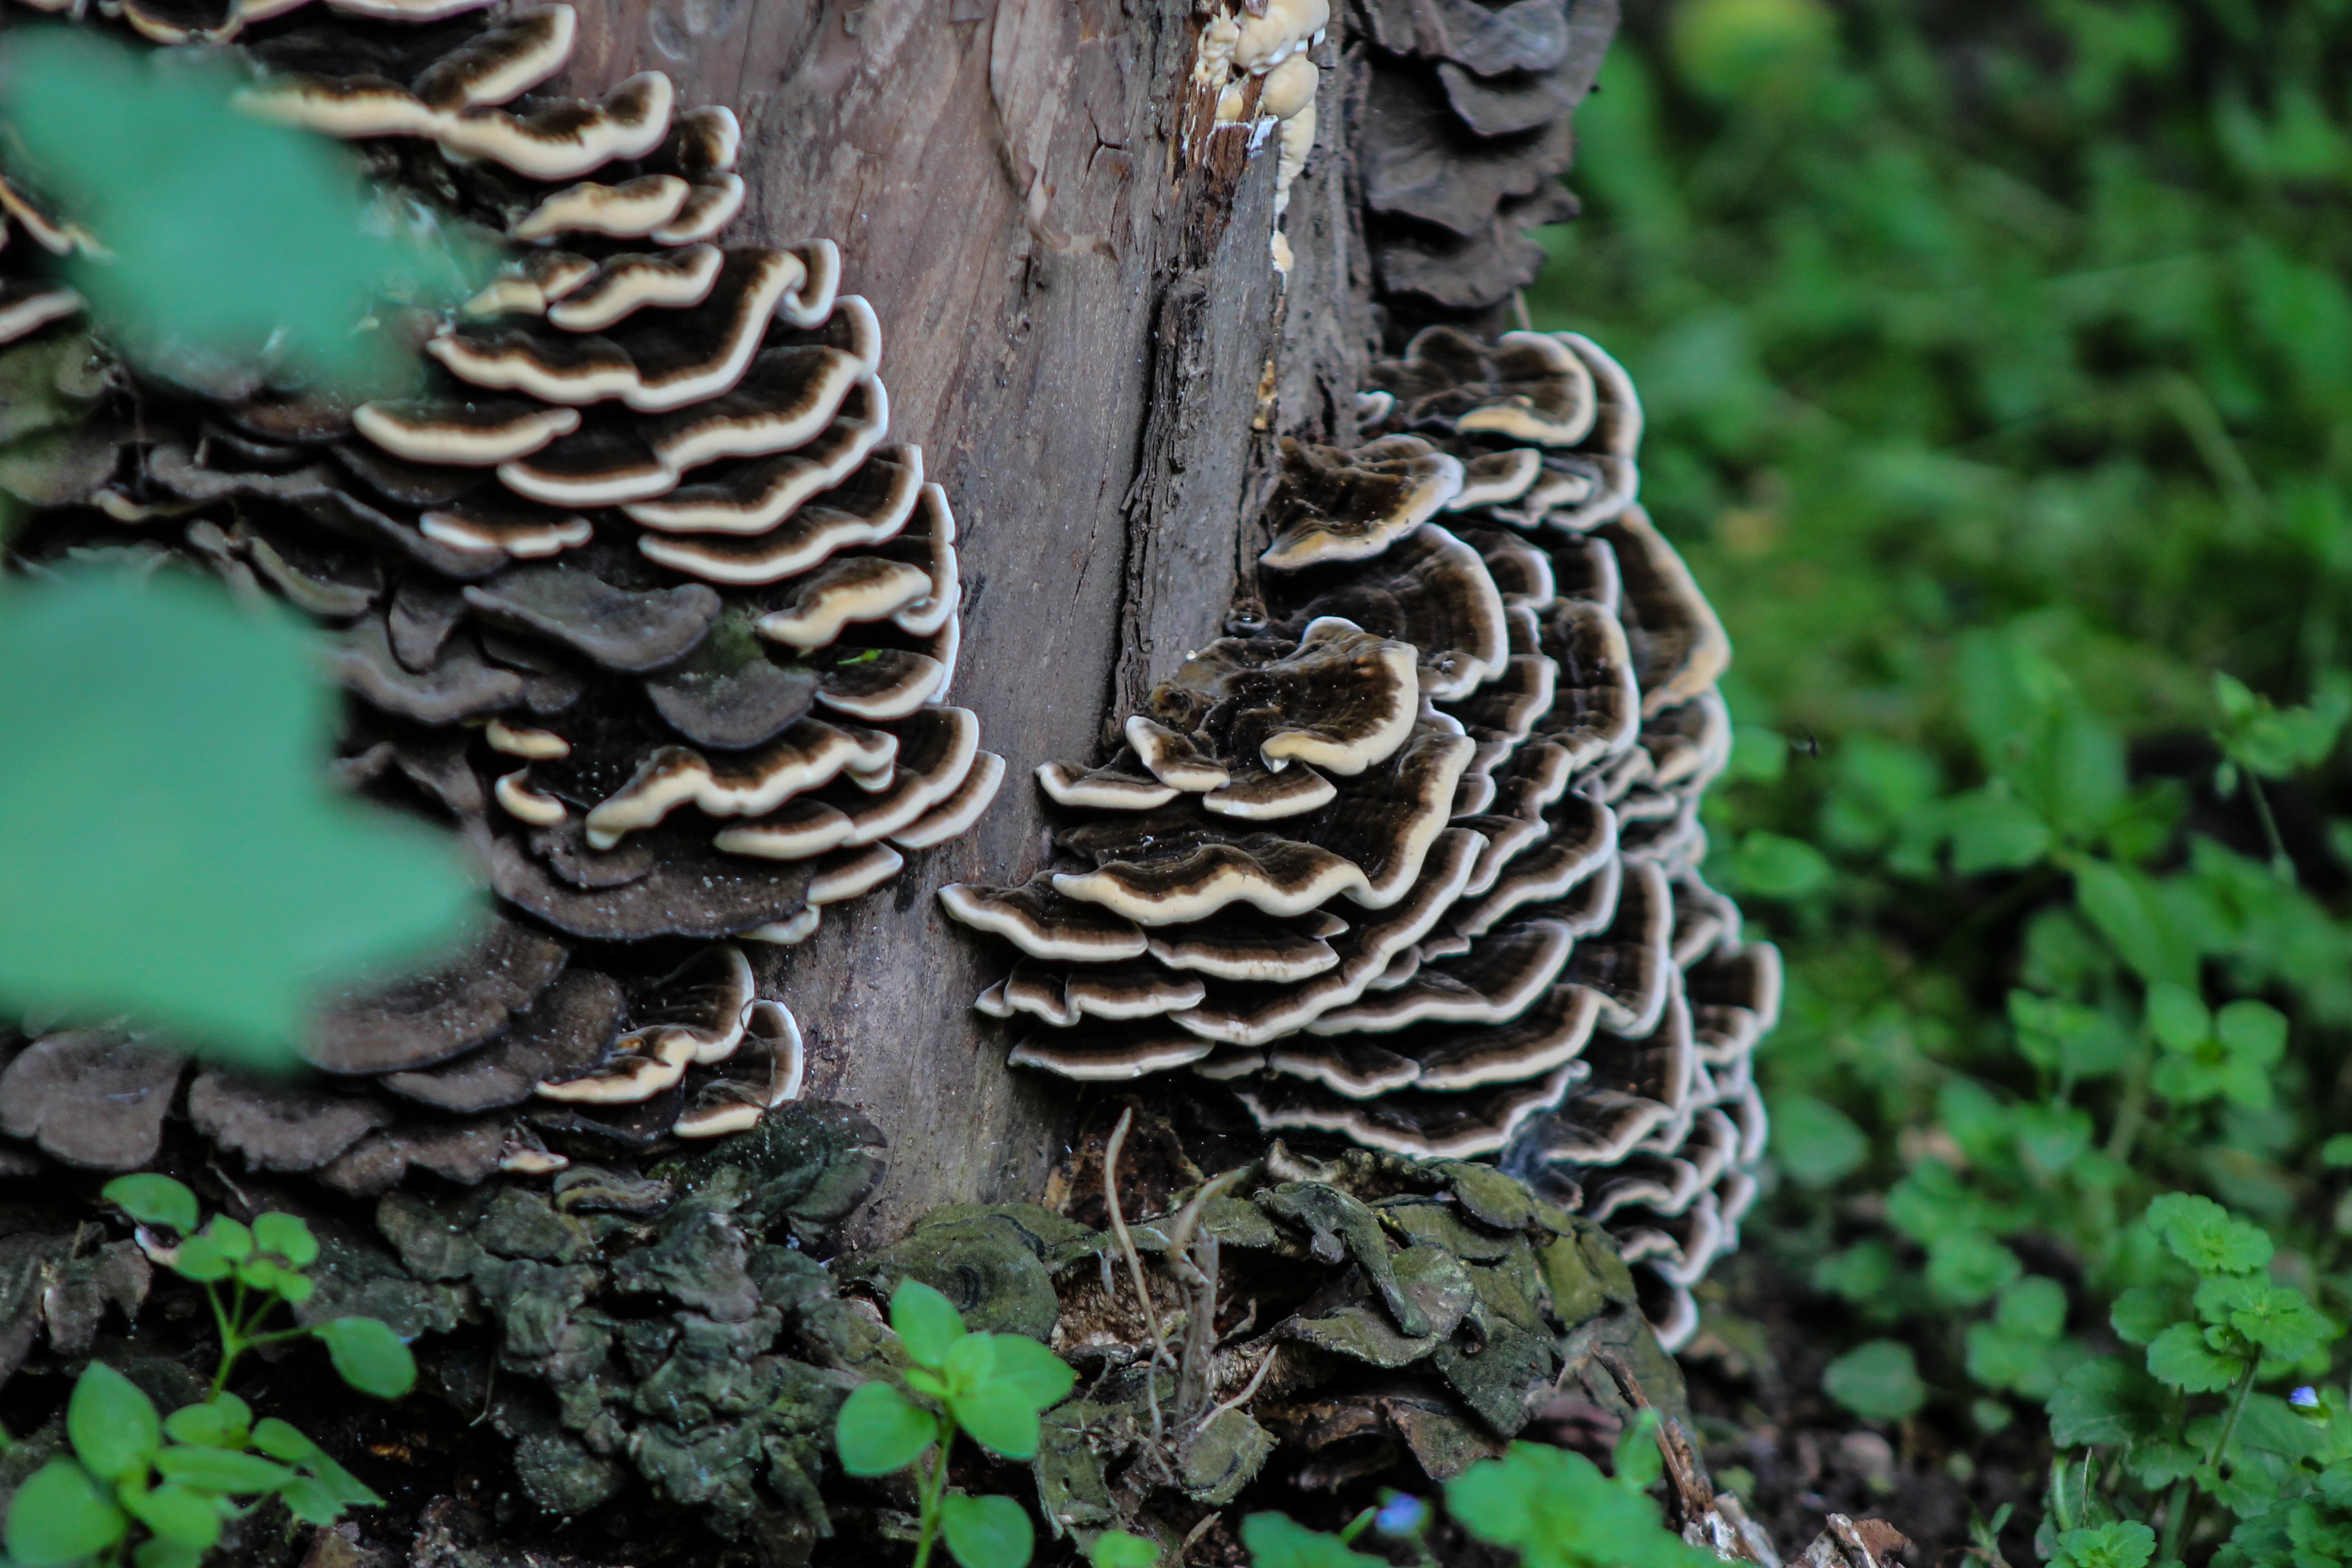
tree, nature, forest, grass, plant, leaf, flower, trunk, summer, green, jungle, soil, botany, mushroom, flora, fungus, mushrooms, bright, woodland, habitat, glade, green grass, oyster mushroom, natural environment, woody plant